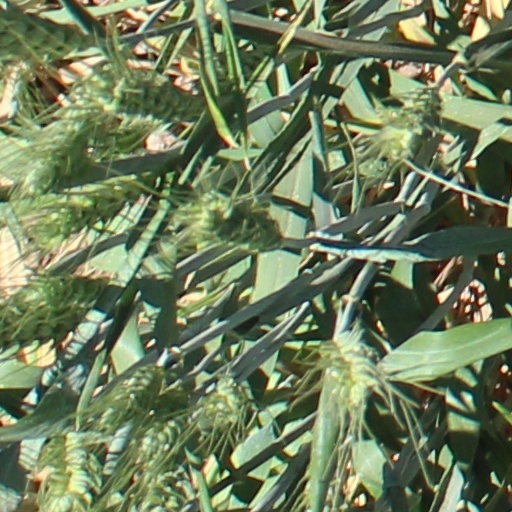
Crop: wheat